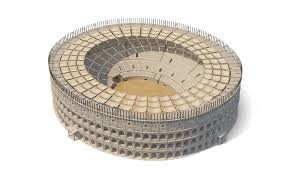
Landmark: Roman Colosseum